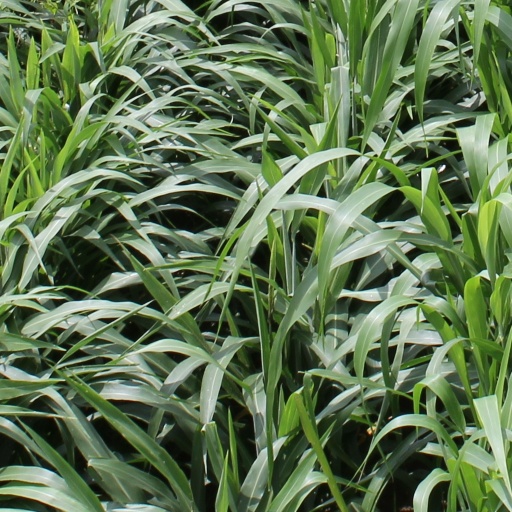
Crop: sorghum